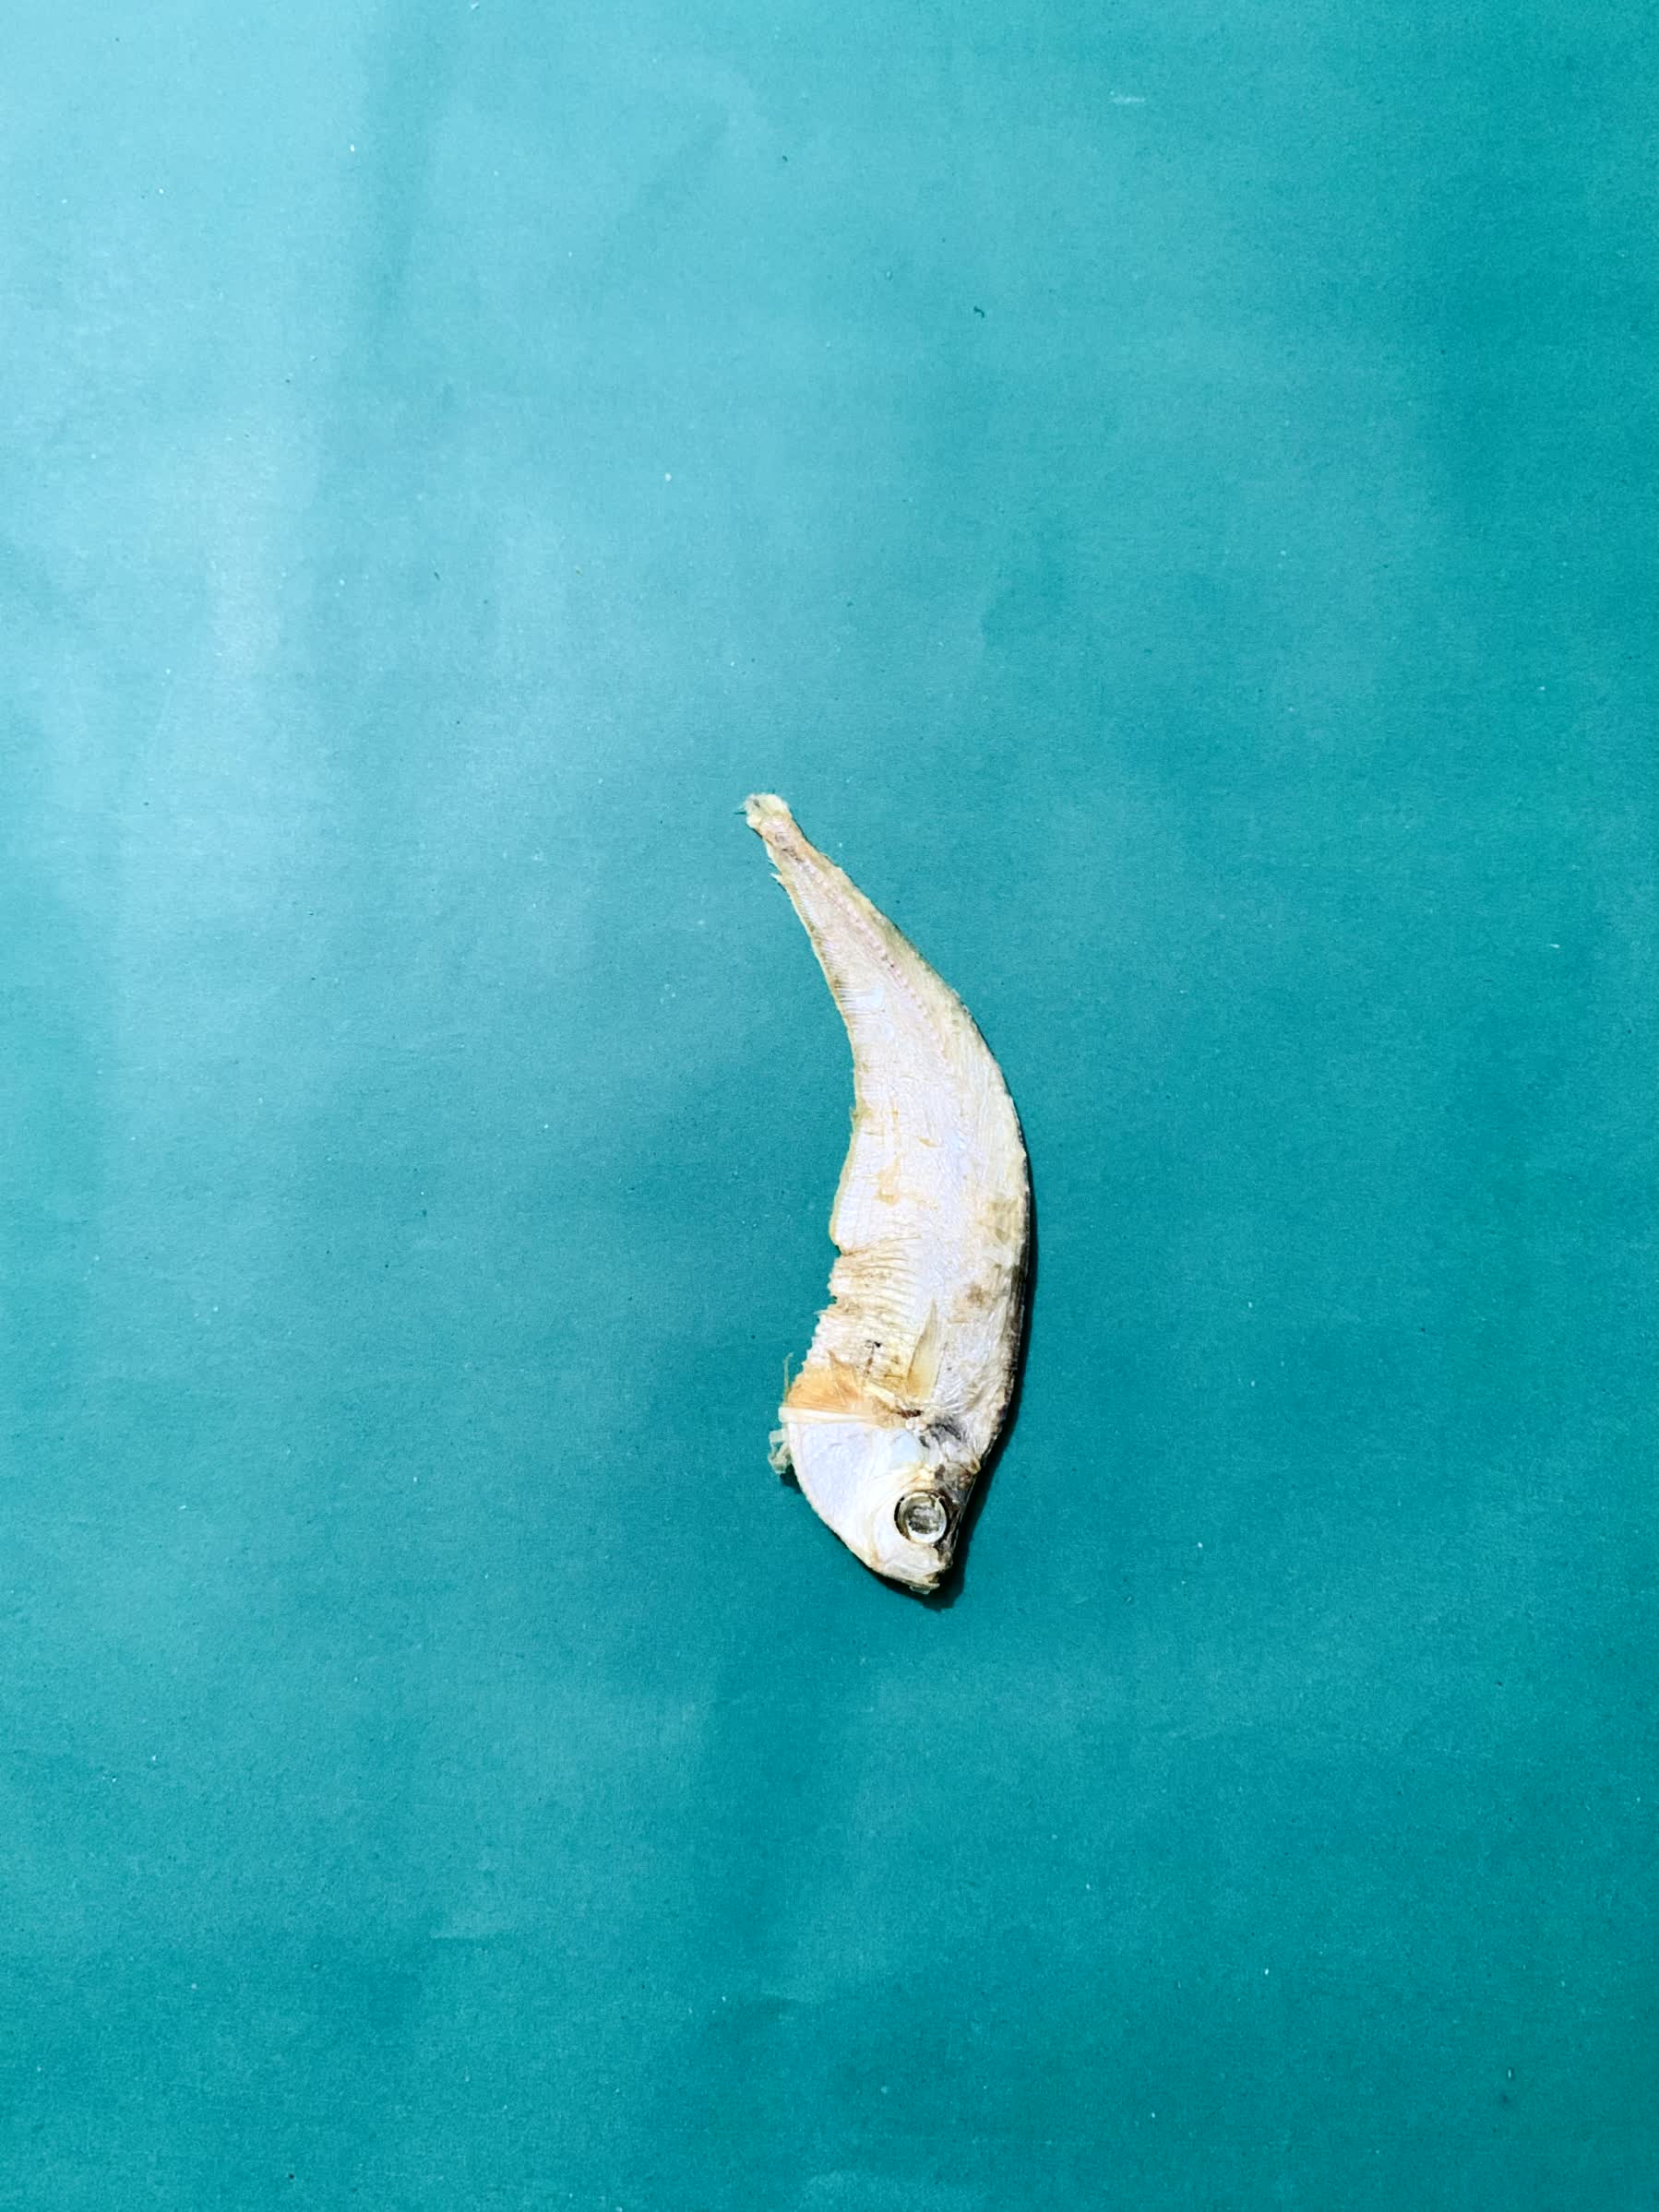
Species: Shukna Feuwa